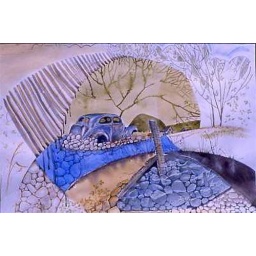
Old car in a field with my twist on it. Altered watercolors